Fright Night Film Fest

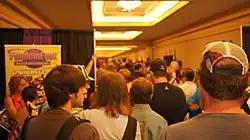

Fright Night Film Fest, also known as Louisville Fright Night Film Fest, is an annual horror film festival in Louisville, Kentucky. The festival was first founded in 2005 by Ken Daniels and is typically held in July at the Galt House, which is famous for housing guests for the Kentucky Derby. The focus of the Fright Night Film Fest focuses on genre films such as horror, science fiction, fantasy, action, and cult from around the world including new films from Asia, Africa, Middle East, Latin America, Europe and North America.